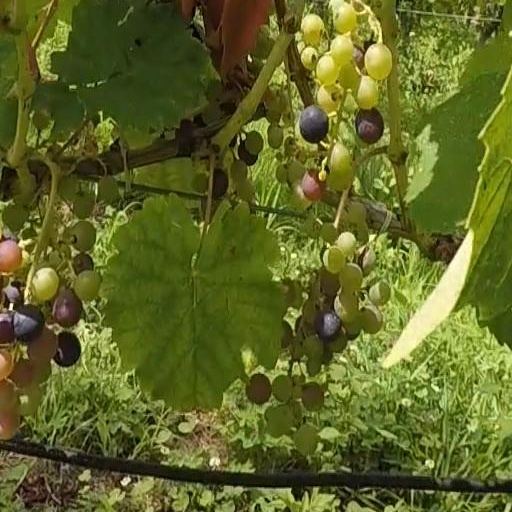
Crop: grape